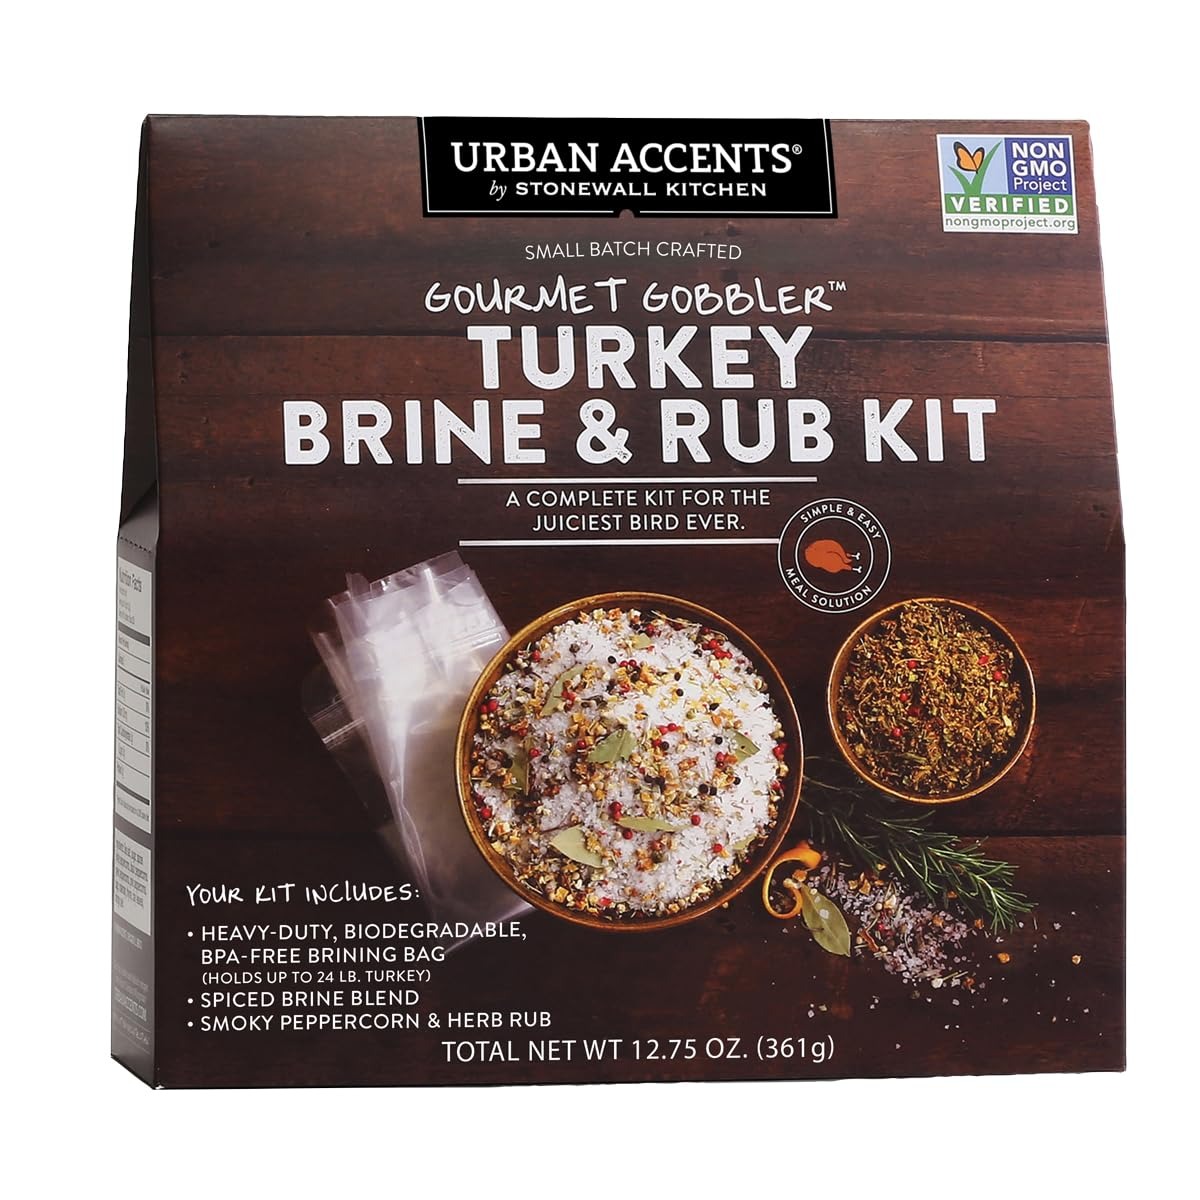
Item Name: Urban Accents Gourmet Gobbler Turkey Brine Kit, 12.75 Ounce
Bullet Point 1: Perfect Your Turkey: Brining kit includes spiced brine blend, smoky peppercorn turkey rub, a heavy duty BPA Free brine bag and step by step instructions for first time turkey roasters.
Bullet Point 2: Brine bag is BPA free and biodegradable
Bullet Point 3: Can be used to brine up to a 24-pound bird
Bullet Point 4: Perfect for Thanksgiving turkeys, chickens and quails
Bullet Point 5: Stonewall Kitchen Family of Brands: Our award winning line of gourmet food, home goods, and gifts are loved around the world. Featuring brands such as Legal Sea Foods, Michel Design Works, Montebello, Napa Valley Naturals, Stonewall Home, Stonewall Kitchen, Urban Accents, Vermont Coffee Company, Vermont Village, and Village Candle
Bullet Point 6: About Us: It all started in 1991 at a local farmers' market with a few dozen items that we'd finished hand-labeling only hours before. Fast-forward to today and Stonewall Kitchen is now home to an ever-growing family of like-minded lifestyle brands! Expertly made with premium ingredients, our products are the result of decades spent dreaming up, testing and producing only the very best in specialty foods and fine home living.
Value: 1.0
Unit: Count

Price: 15.98